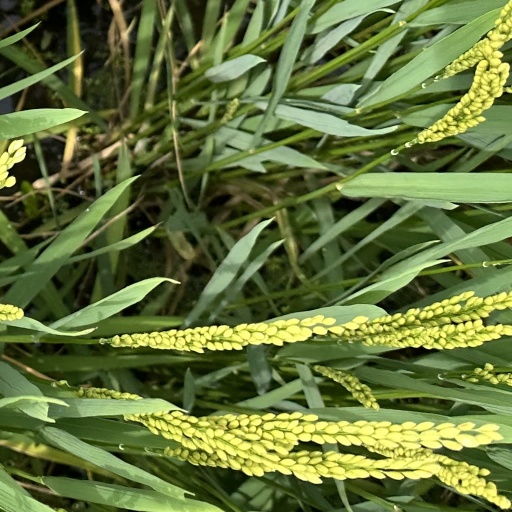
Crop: rice